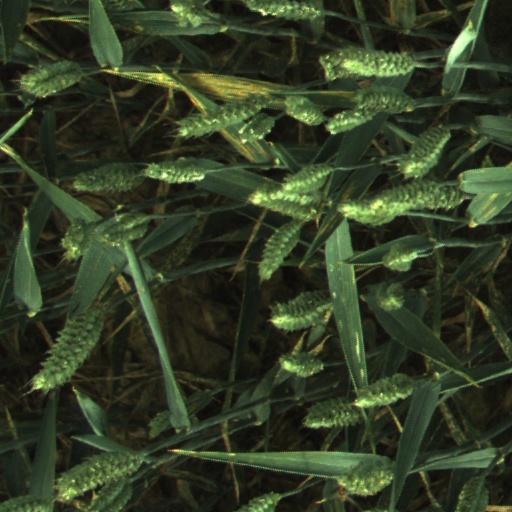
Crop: wheat